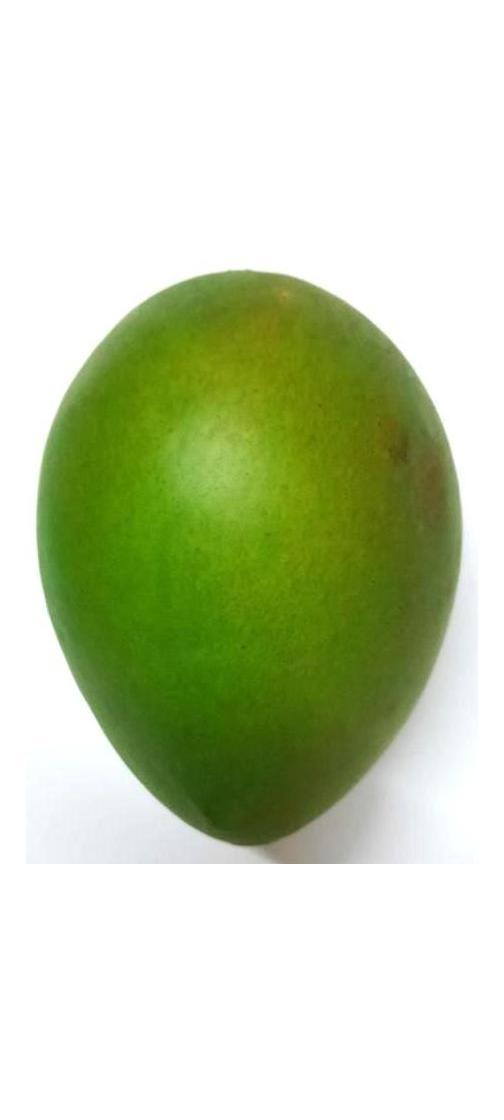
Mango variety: Harivanga